Frank Chipasula

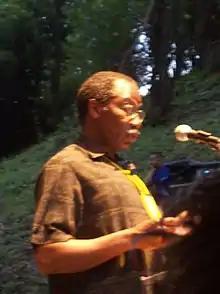
Frank Chipasula in 2008

Frank Mkalawile Chipasula (born 16 October 1949) is a Malawian writer, editor and university professor, "easily one of the best of the known writers in the discourse of Malawian letters".